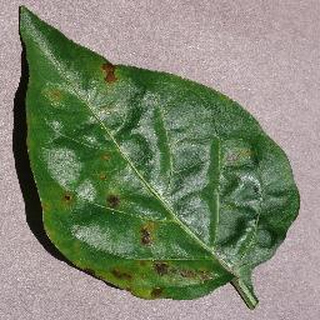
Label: bell_pepper_bacterial_spot